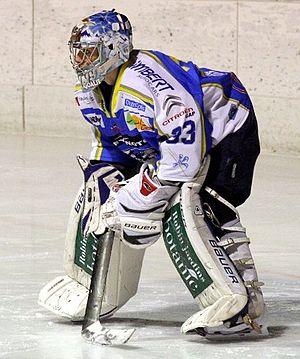
Ronan Quemener, gardien de hockey sur glace français avec le maillot des Rapaces de Gap
Ronan Quemener est un joueur professionnel français de hockey sur glace. Il évolue au poste de gardien de but.